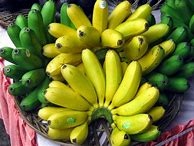
Label: banana